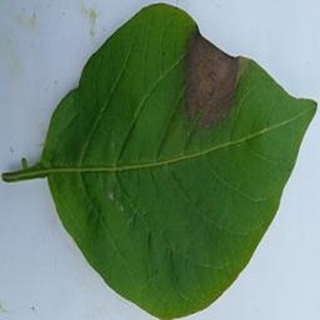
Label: potato_late_blight